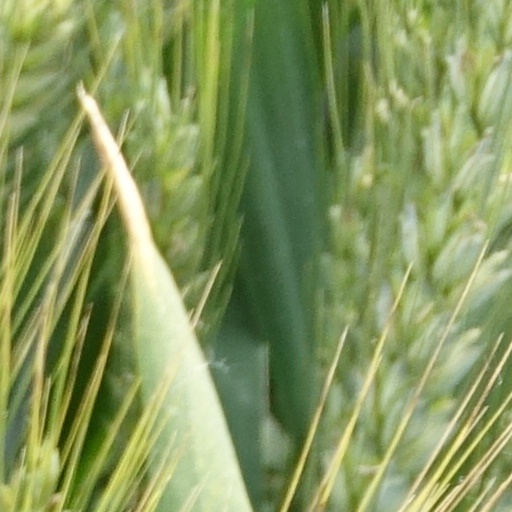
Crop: wheat